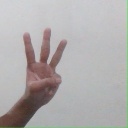
अक्षर: व